Aspen Institute

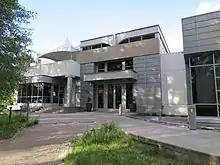
Doerr-Hosier Center at the Aspen Institute in Aspen, Colorado

In 1950, the Paepckes, Adler, and Robert Hutchins, then the Chancellor of the University of Chicago, founded the Aspen Institute for Humanistic Studies; and later the Aspen Music Festival and eventually (with Bayer and Anderson) the International Design Conference at Aspen (IDCA). Paepcke sought a forum "where the human spirit can flourish", especially amid the whirlwind and chaos of modernization. He hoped that the institute could help business leaders recapture what he called "eternal verities": the values that guided them intellectually, ethically, and spiritually as they led their companies. Inspired by philosopher Mortimer Adler's Great Books seminar at the University of Chicago, which was later adopted by Encyclopædia Britannica's "Great Books of the Western World", Paepcke worked with Anderson to create the Aspen Institute Executive Seminar. In 1951, the institute sponsored a national photography conference. During the 1960s and 1970s, the institute added organizations, programs, and conferences, including the Aspen Center for Physics, the Aspen Strategy Group, Communications and Society Program and other programs that concentrated on education, communications, justice, Asian thought, science, technology, the environment, and international affairs.